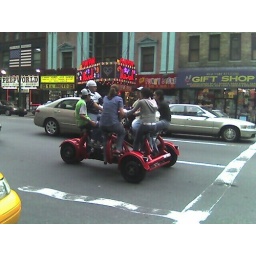
6 person bike in Times Square